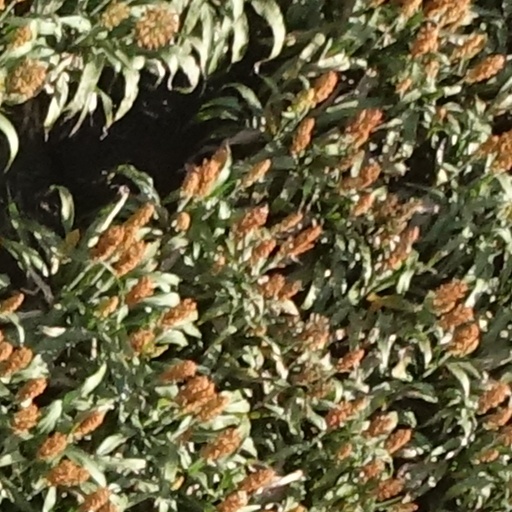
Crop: sorghum